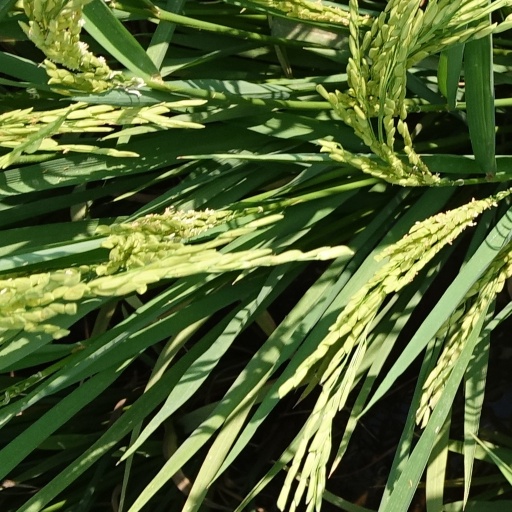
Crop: rice